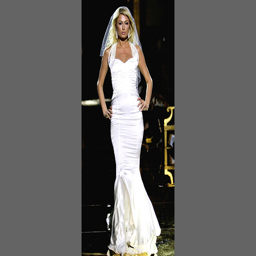
celebrity walking down the catwalk in a white wedding dress